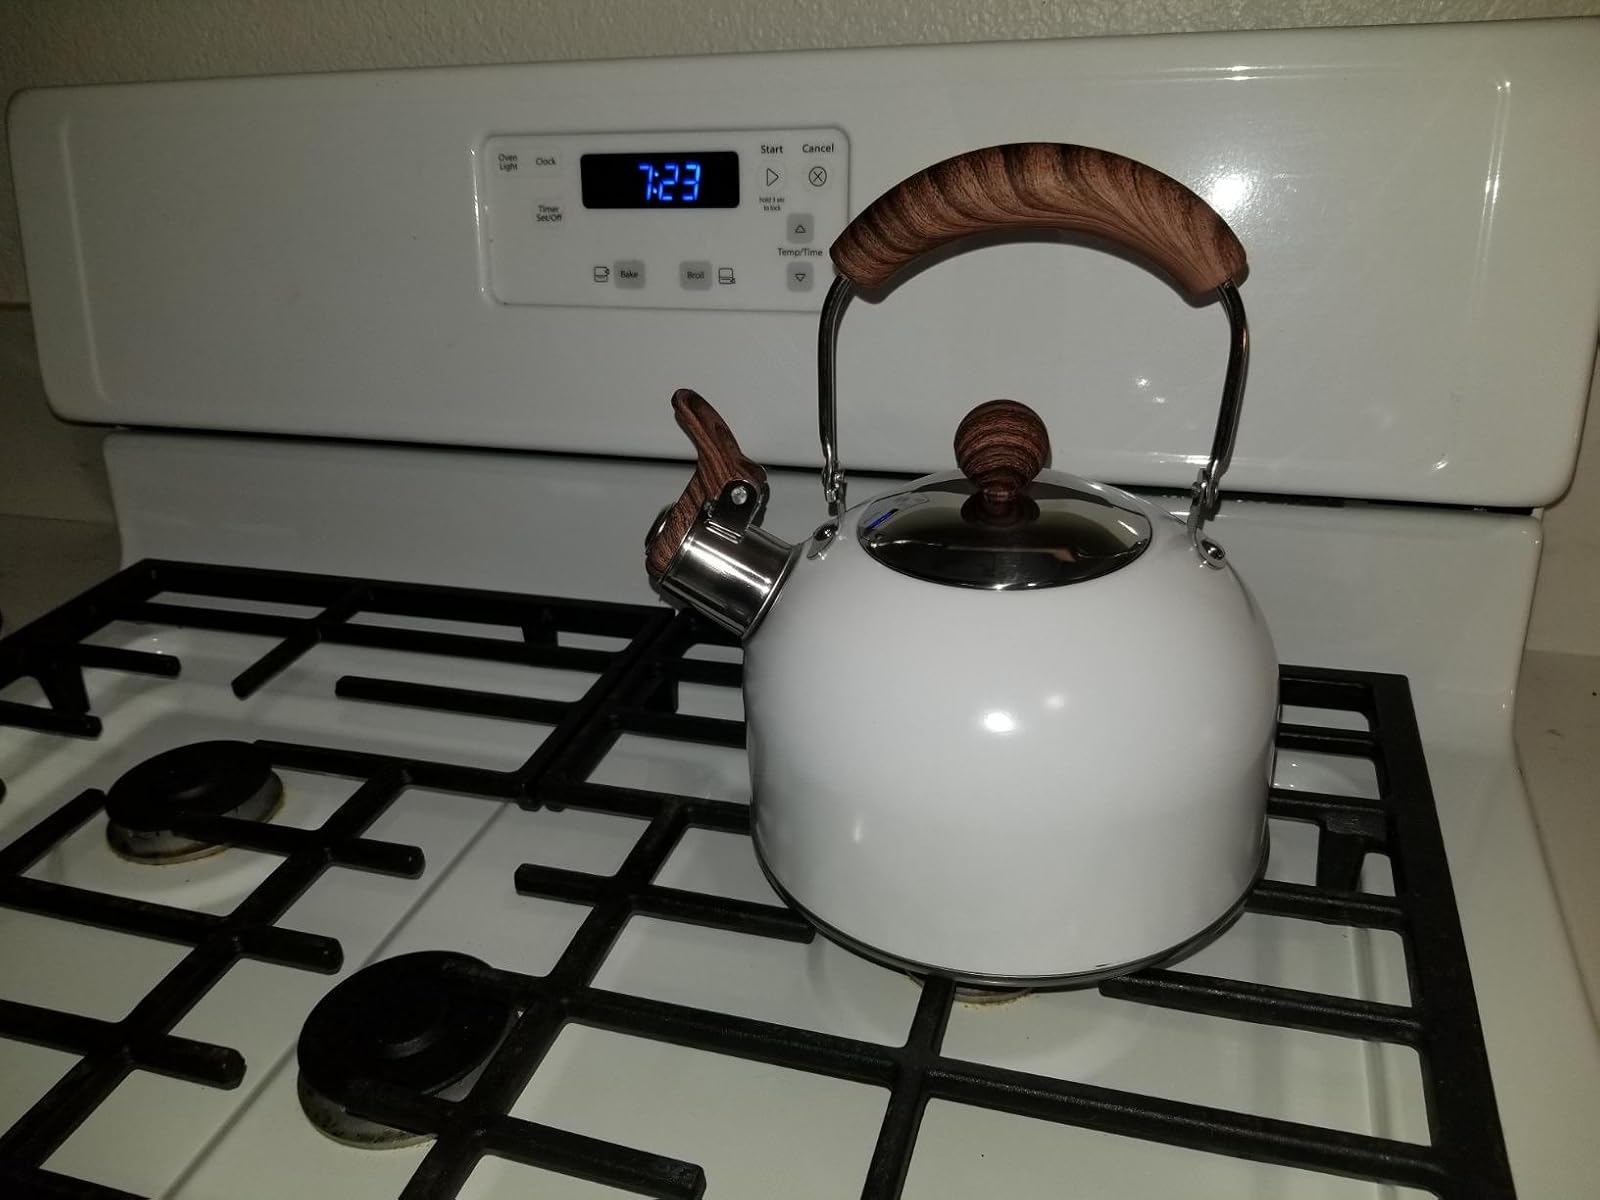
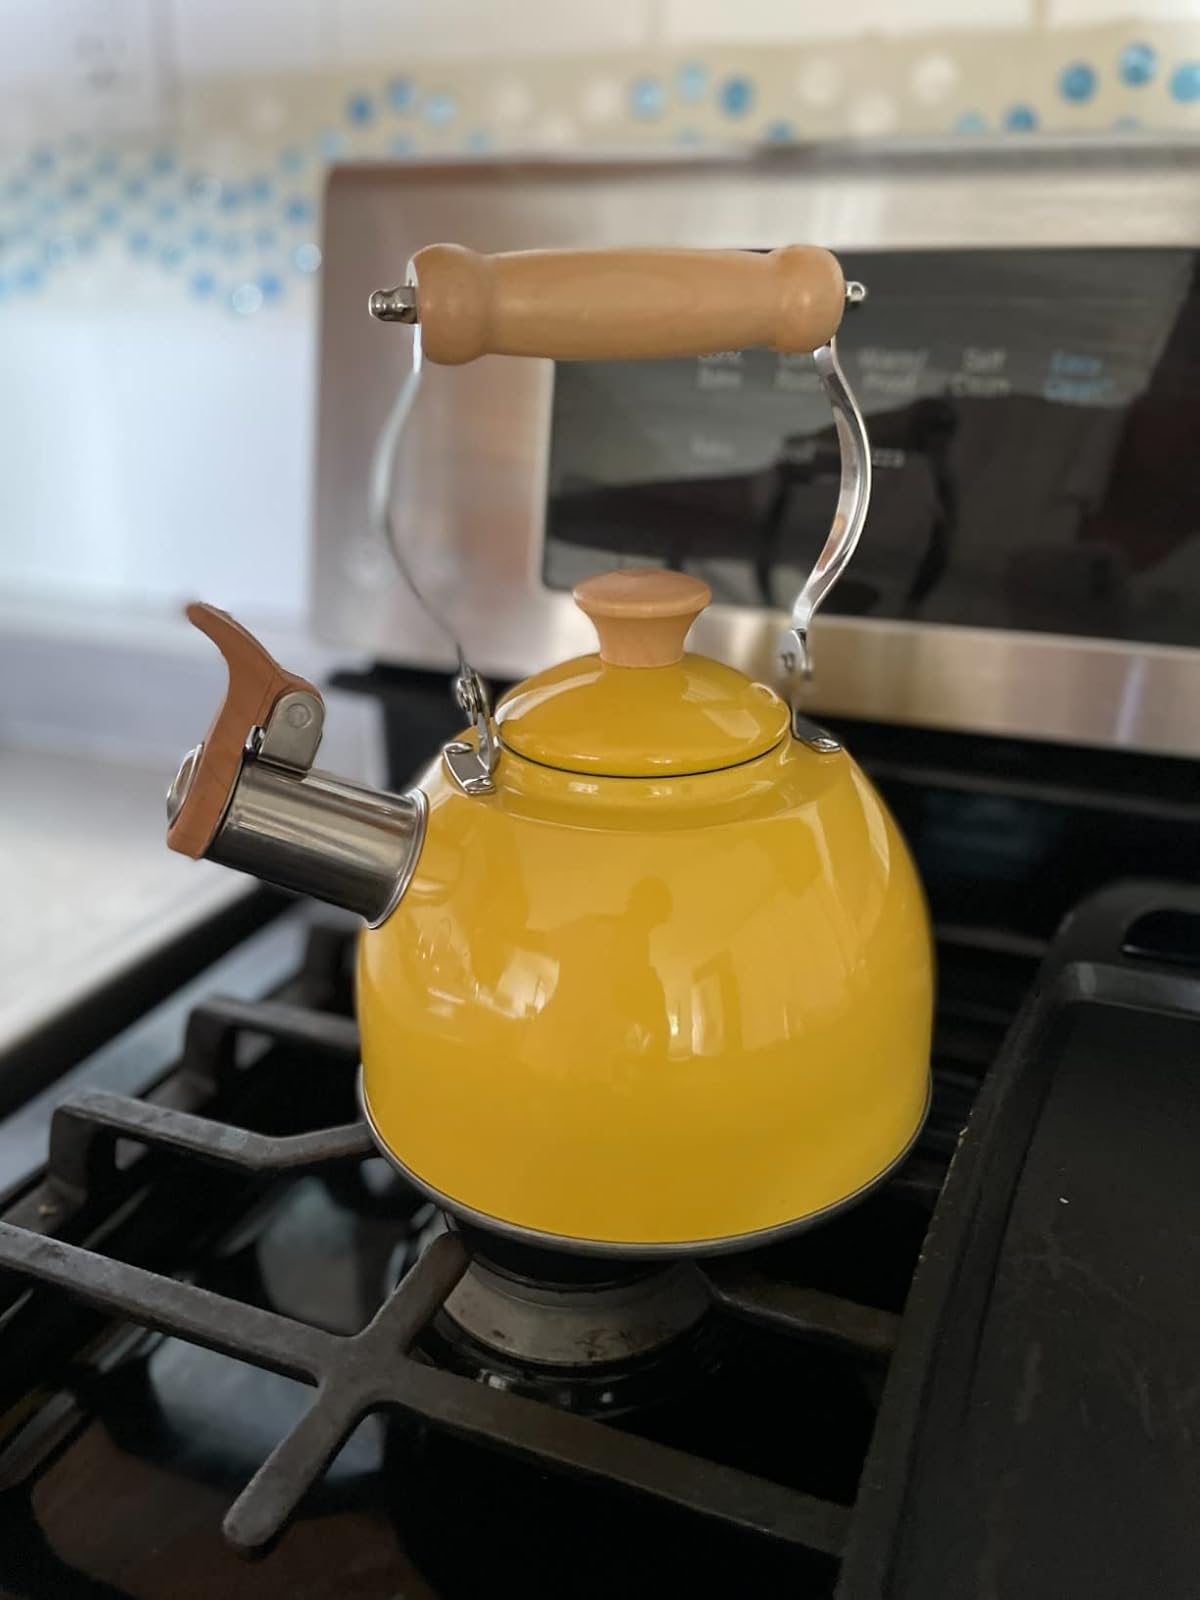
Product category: items_kettle
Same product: no